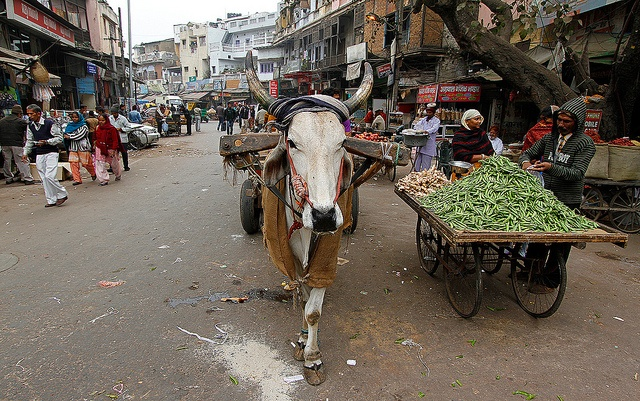
A cow pulling a wagon down a crowded street in a foreign country.
A cow pulling a cart on a busy merchant filled street.
Ox pulling a cart down the middle of a  street.
A harnessed cow pulling a cart down a busy street.
An ox is pulling a cart through a city street